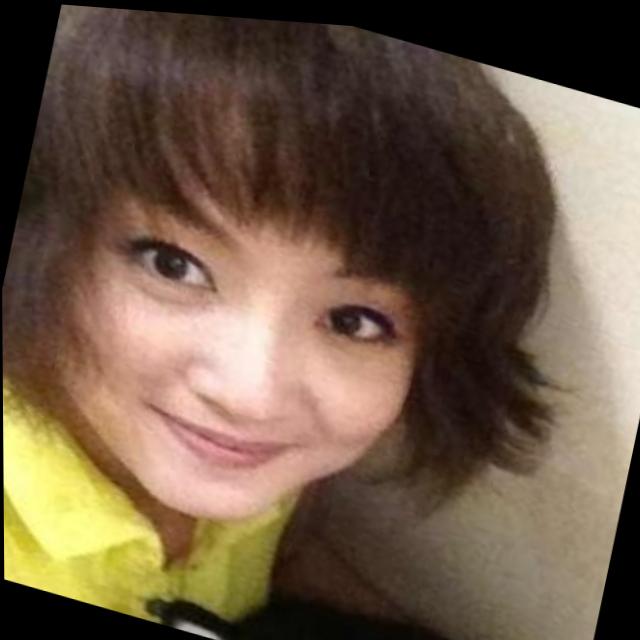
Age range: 21-44